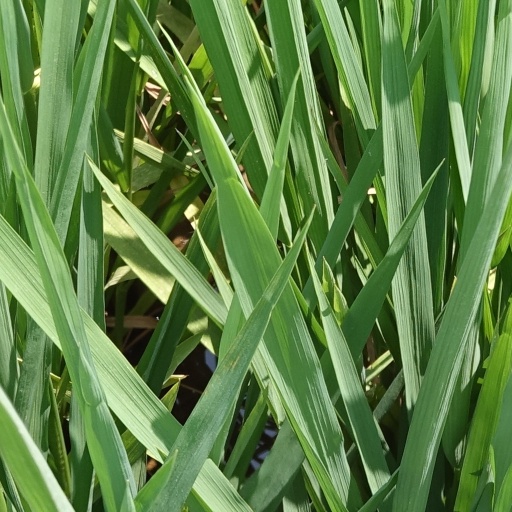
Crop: rice